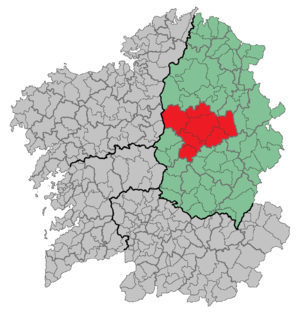
La comarque de Lugo est une comarque située au centre de la Province de Lugo, dans la communauté autonome de Galice, au nord-ouest de l'Espagne.